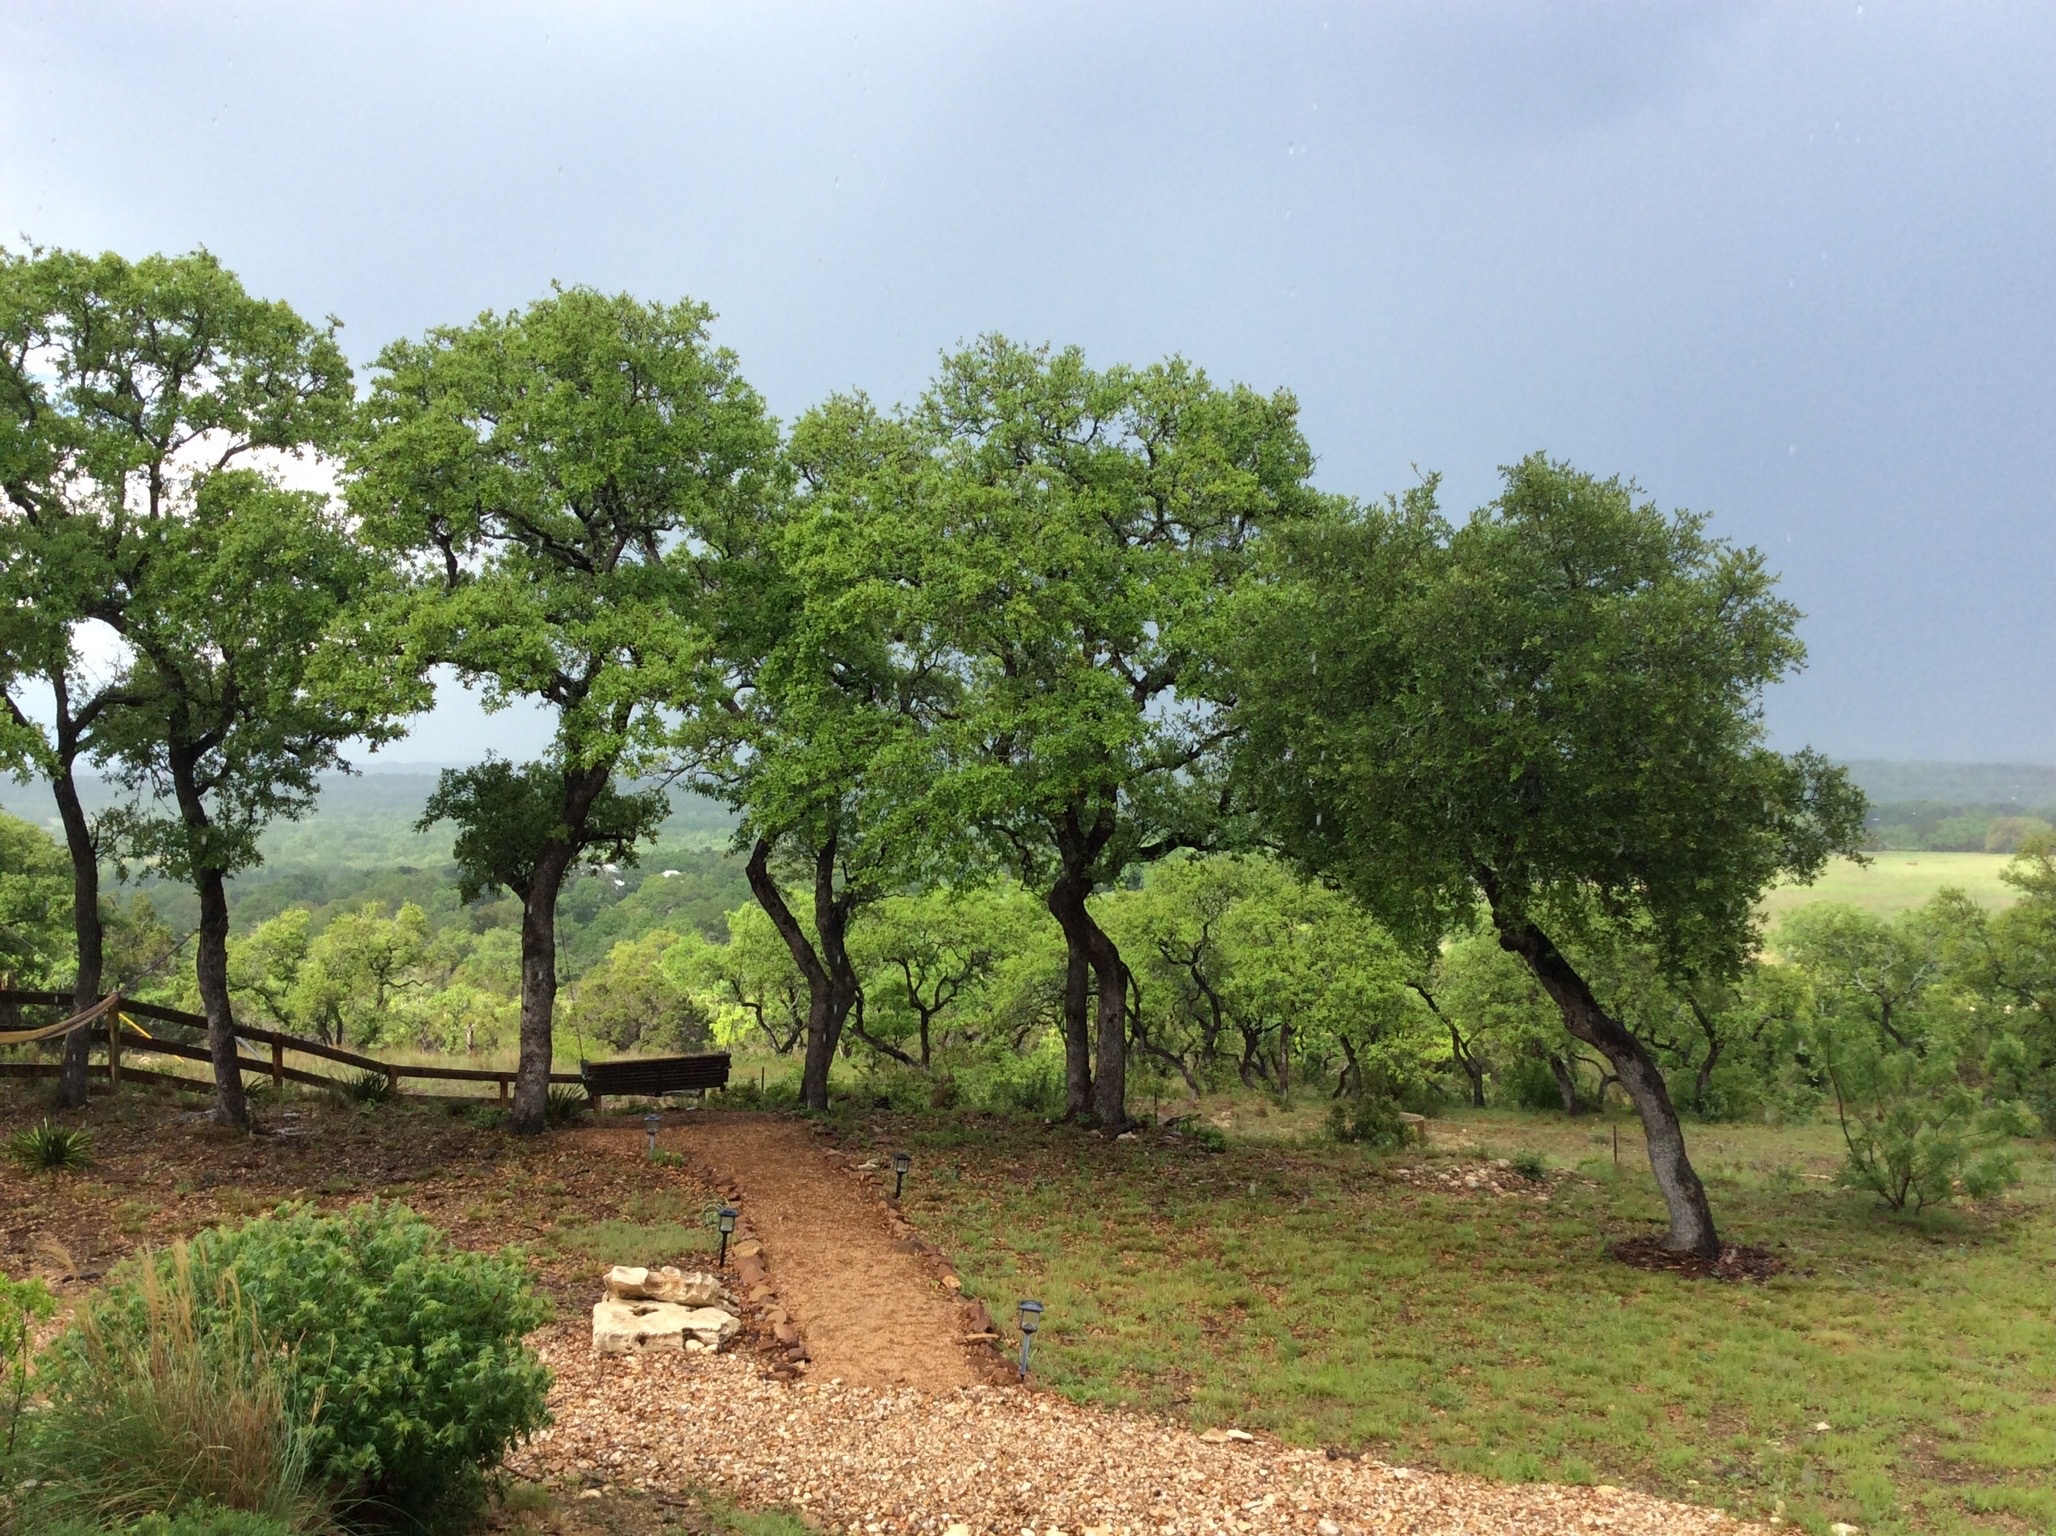
landscape, tree, plant, rain, hill, country, produce, weather, soil, agriculture, savanna, trees, storms, clouds, vegetation, shrub, plantation, texas, ecosystem, rural area, stormy sky, texas hill country, woody plant, land lot